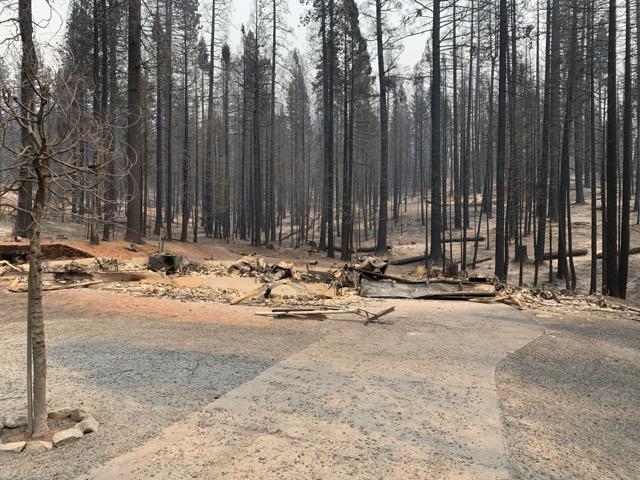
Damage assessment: destroyed